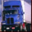
Label: truck